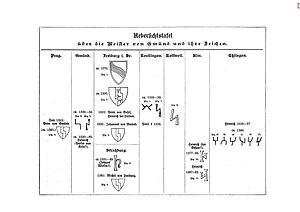
La famille Parler est une famille de tailleurs de pierre, sculpteurs et maîtres d'œuvre originaires de Schwäbisch Gmünd qui a créé ou participé à la création d'œuvres importantes d'art et d'architecture gothiques dans tout l'Europe, parmi lesquels les premiers bustes de la Renaissance, la cathédrale de la Sainte-Croix de Schwäbisch Gmünd, la cathédrale Saint-Guy de Prague et le Pont Charles de Prague, l'église Saint-Sébald de Nuremberg, l'église Sainte-Barbe de Kutná Hora en République tchèque, la tour de l'Hôtel de Ville à Cracovie, la cathédrale d'Ulm, la cathédrale Notre-Dame de Fribourg et la cathédrale de Bâle. L'influence de leur œuvre est considérable, et on parle de l'apport du style « parlérien » en Souabe, en Bohême ou à Strasbourg.